ARC Training Centre for Automated Manufacture of Advanced Composites

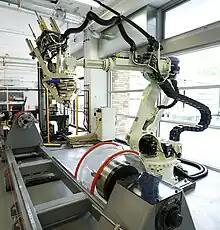
Automated Dynamics manufactured AFP machine

The Australian Research Council Industrial Transformation Training Centre (ITTC) Automated Manufacture of Advanced Composites (AMAC) is a research centre focussing on lowering barriers for Australian industry to access, engage, adopt and propagate automated composite manufacturing innovations. Led by the University of New South Wales (UNSW SYDNEY), AMAC was established in 2017 by a consortium of Australian and international universities and Industries. AMAC operated across two other university nodes (Australian National University and Technical University of Munich) located both locally and internationally. The primary objective is to develop and implement automated manufacturing techniques for advanced composite materials through automation and innovative technologies.